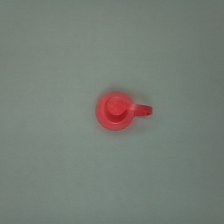
Color: red/orange/pink/fuchsia/brown
Cap type: tethered yorker cap